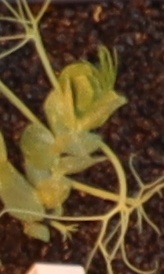
Label: Field Pea